SMS 6260

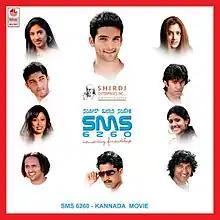
VCD cover

SMS 6260 is a 2007 Indian Kanglish-language drama film directed by Sundeep Malani and starring Diganth and Jahnavi. The film was released to mixed reviews and ran for fifty days.